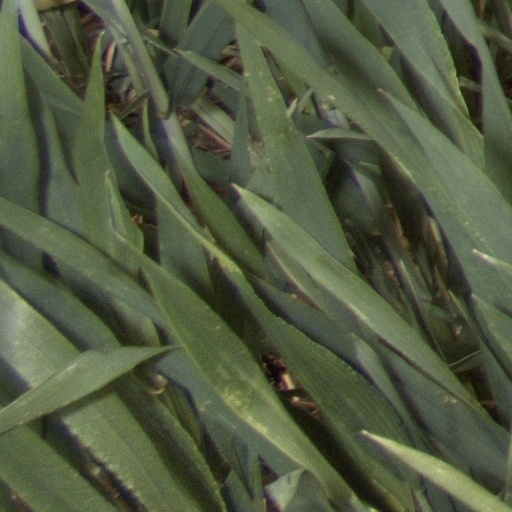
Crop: wheat